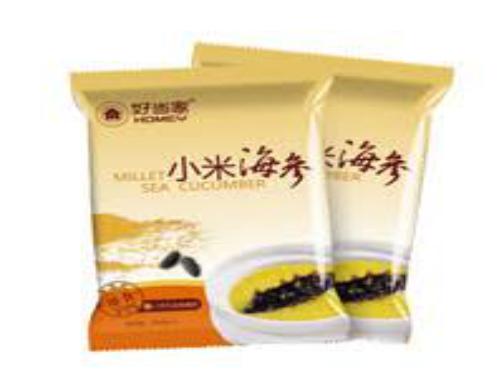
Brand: Homey
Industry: Food